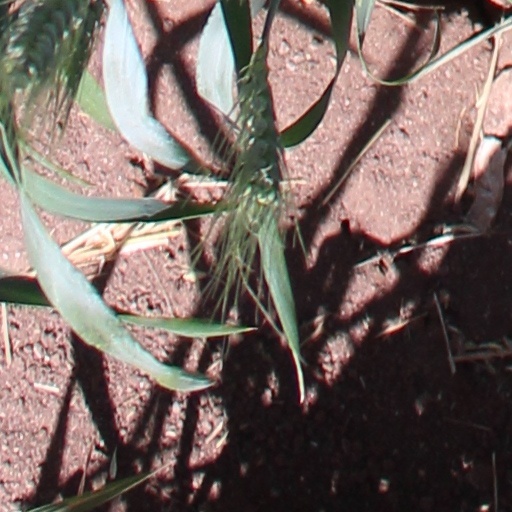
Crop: wheat